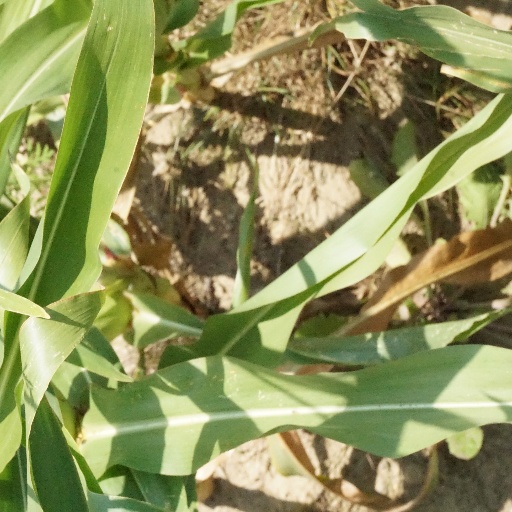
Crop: maize; corn